Wingspan

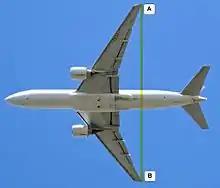
The distance A to B is the wingspan of this Boeing 777-200ER

The wingspan (or just span) of a bird or an airplane is the distance from one wingtip to the opposite wingtip. For example, the Boeing 777–200 has a wingspan of , and a wandering albatross ("Diomedea exulans") caught in 1965 had a wingspan of , the official record for a living bird.